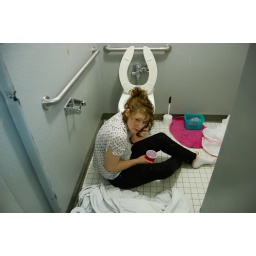
erin on the phone in the bathroom while vomiting.